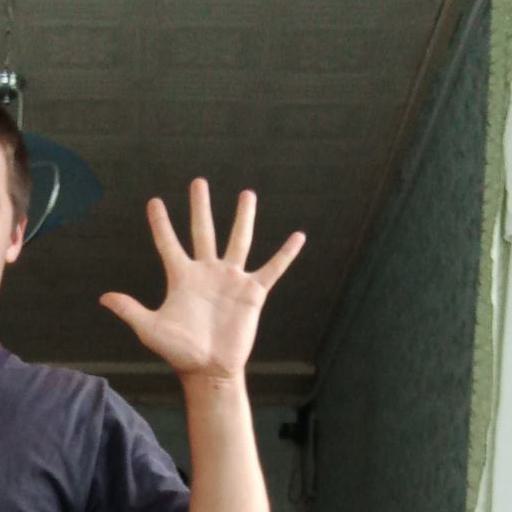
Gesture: palm